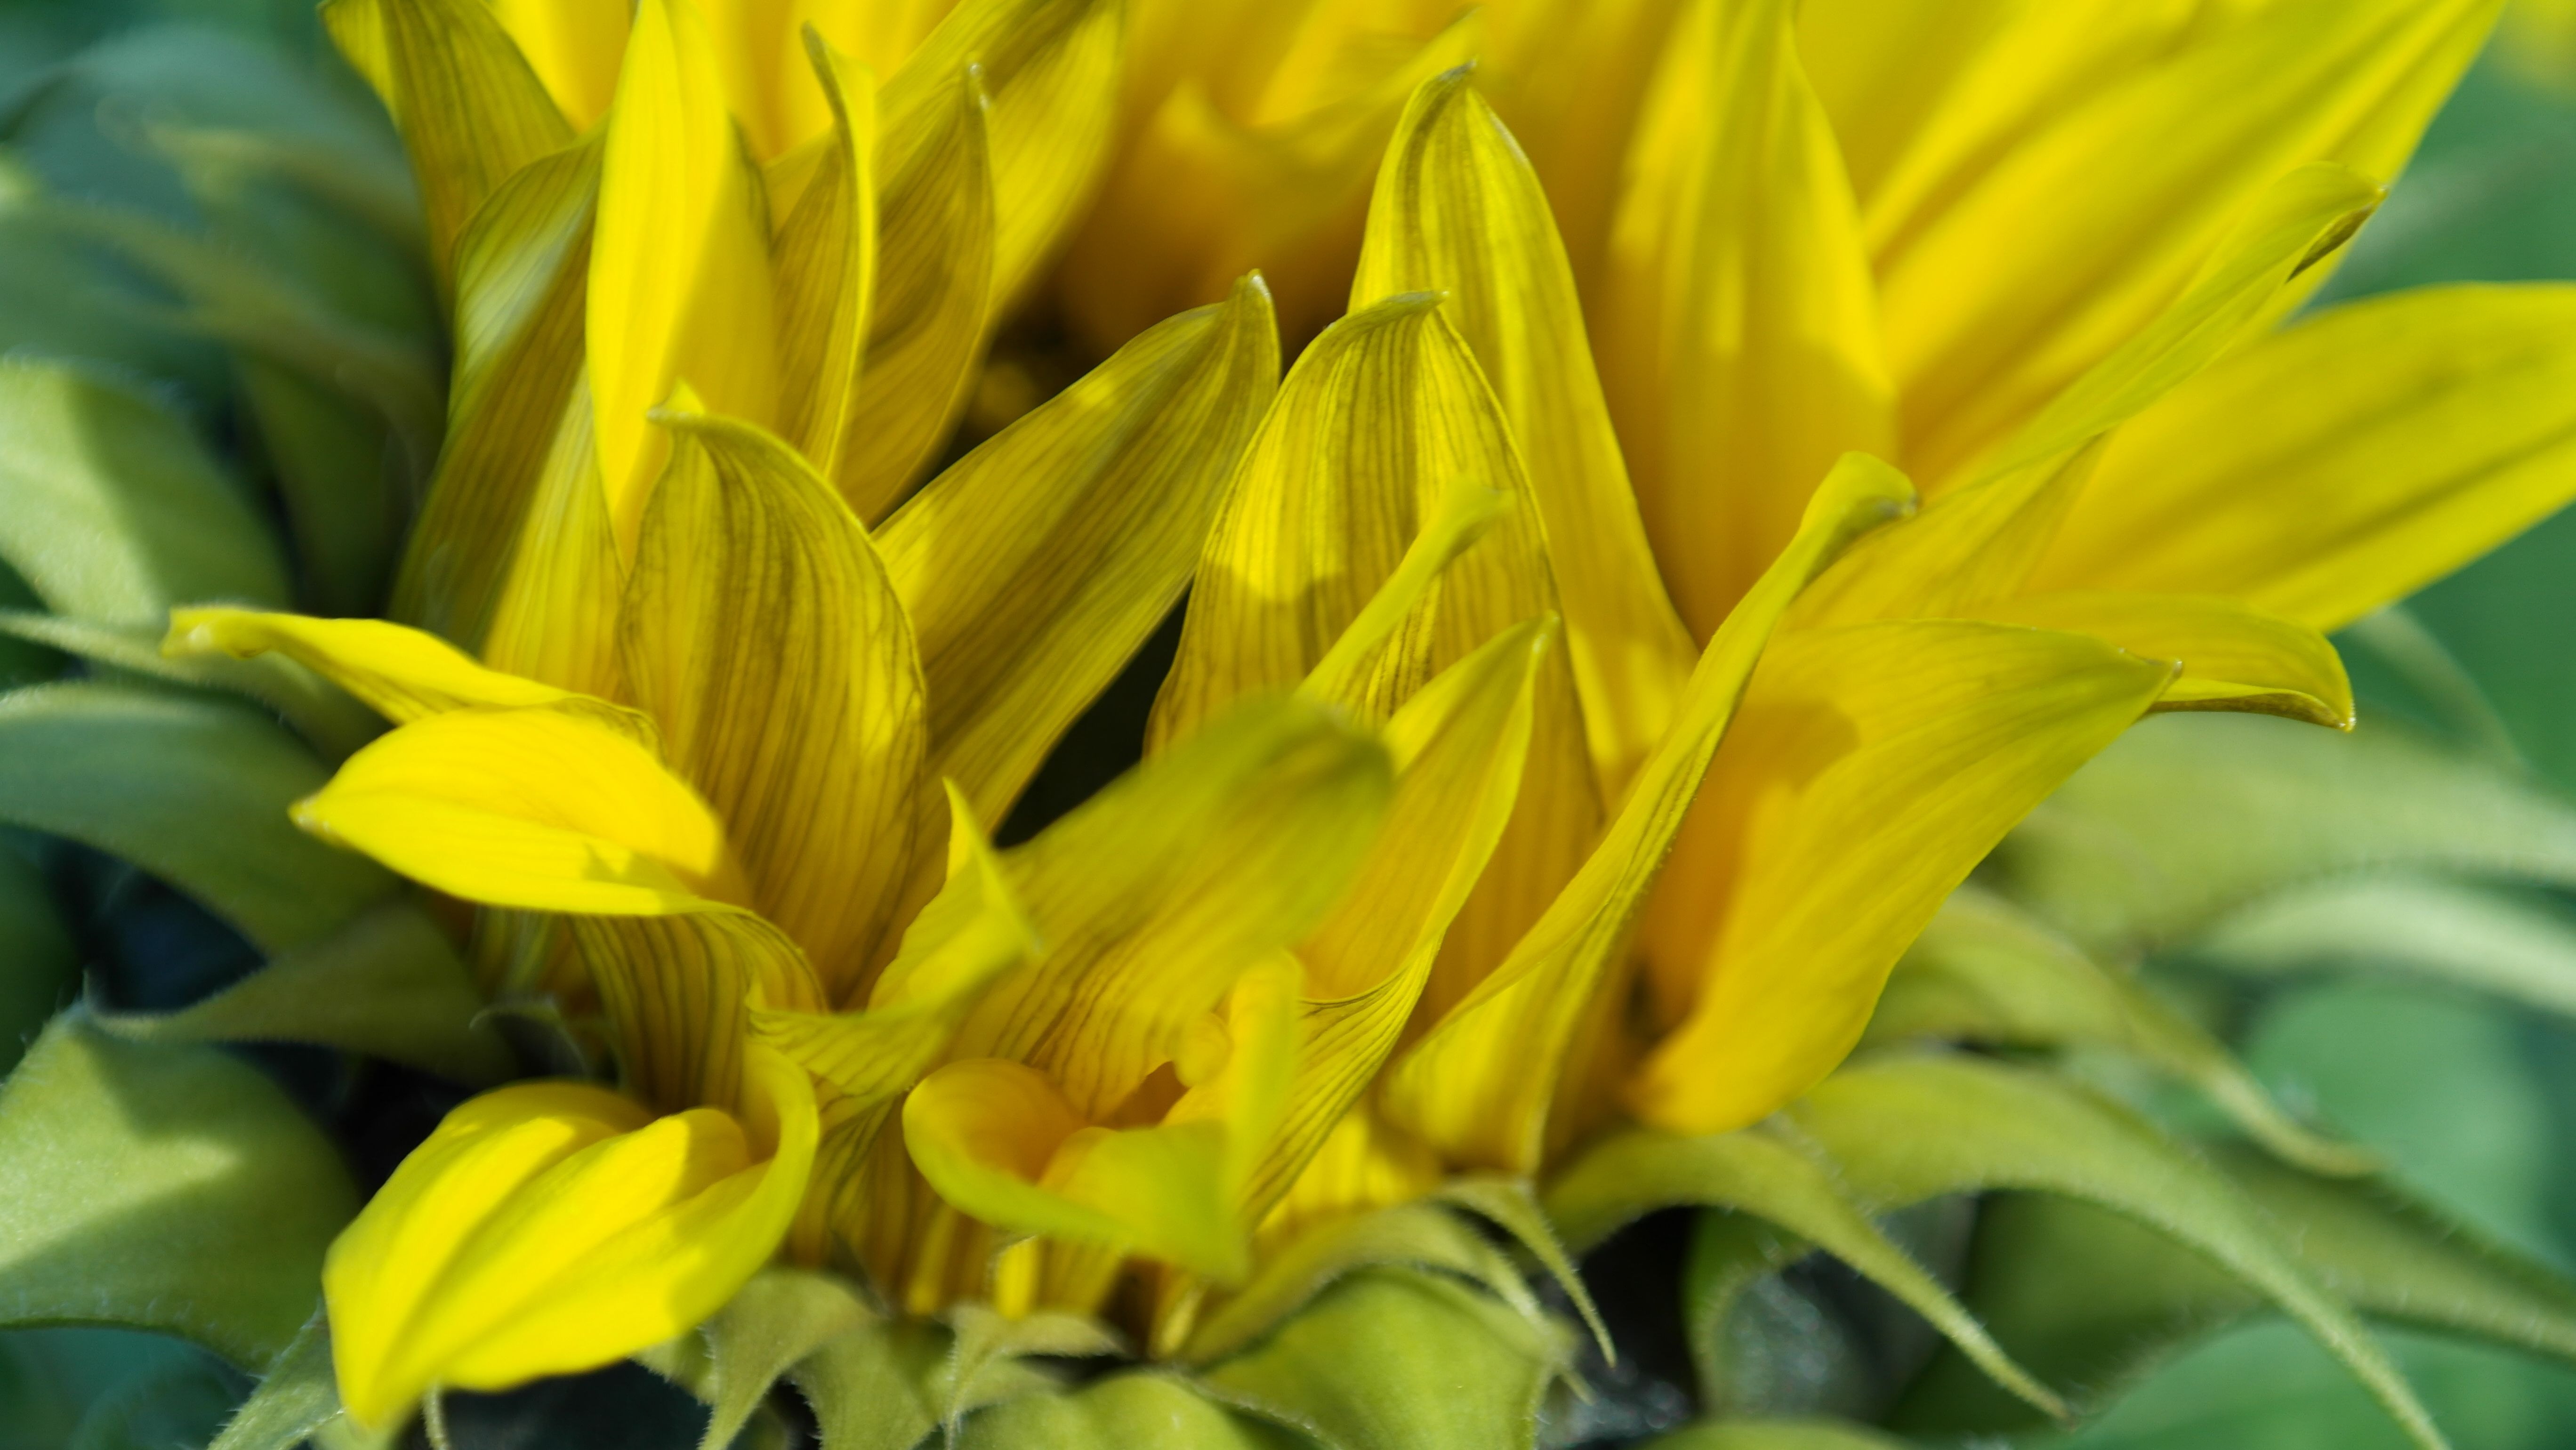
nature, plant, sun, flower, petal, summer, green, botany, yellow, flora, sunflower, wildflower, flowers, seeds, helianthus, sun flower, beautiful, lily, tender, macro photography, flowering plant, daisy family, plant stem, land plant